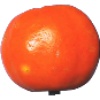
Label: clementine